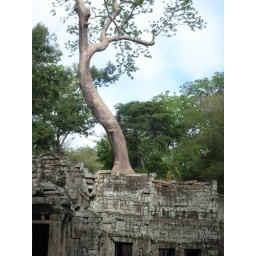
Trees growing in and around the walls. You can't see that the tree is growing on the wall from here.